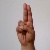
The image shows a hand gesture representing the letter 'U' in Indian Sign Language.